Varix (mollusc)

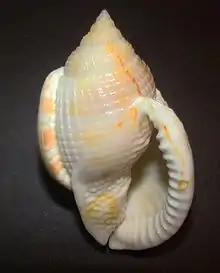
One simple varix (left) on the shell of "Semicassis granulata" in the Tonnidae

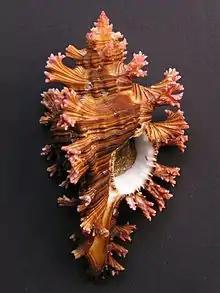
Elaborate frilled varices on the shell of "Chicoreus palmarosae", Muricidae

A varix (: varices) is an anatomical feature of the shell of certain sea snails, marine gastropod molluscs. Gastropods whose shells have varices are primarily families and species within the taxonomic groups Littorinimorpha and Neogastropoda.